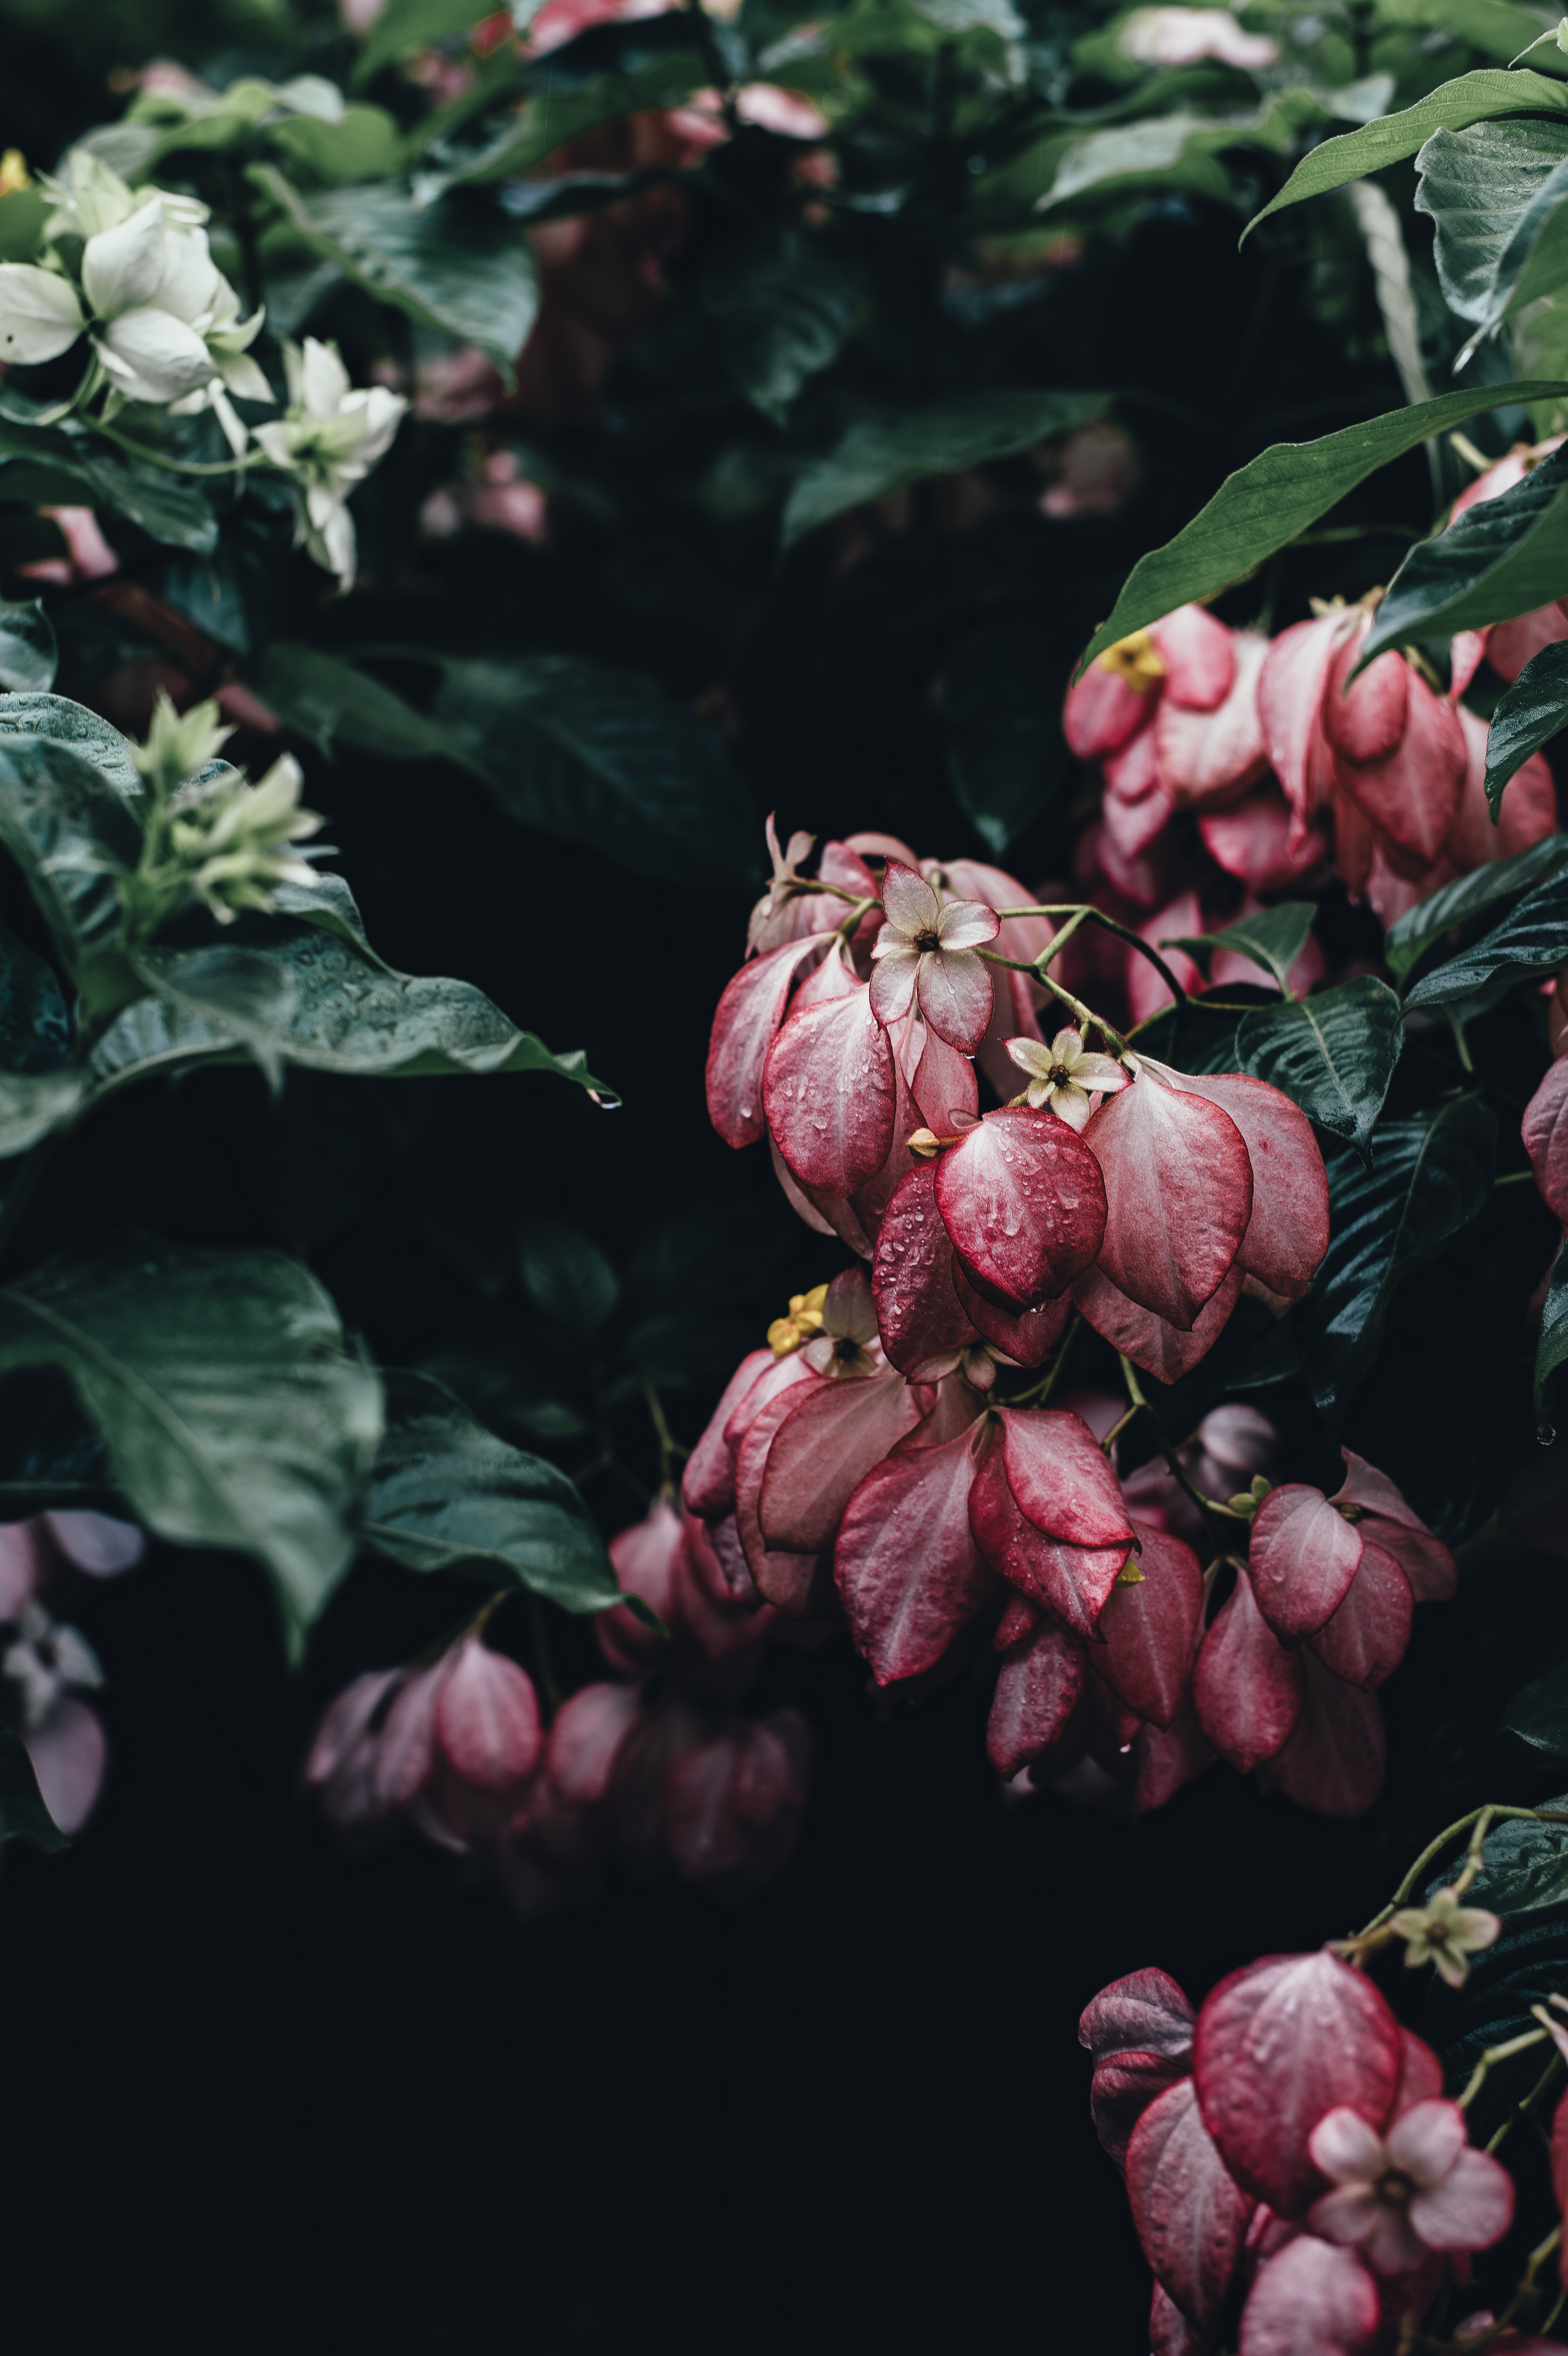
blossom, plant, leaf, flower, petal, floral, red, produce, autumn, botany, pink, flora, shrub, flowering plant, land plant